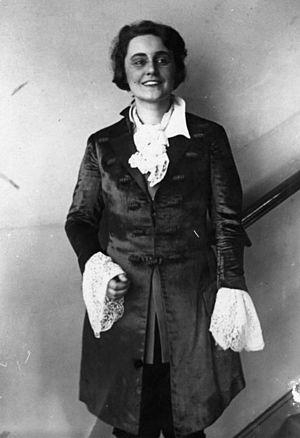
Marta Fuchs est une soprano wagnérienne allemande. Elle fut une fervente adepte du courant anthroposophique.